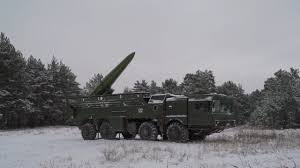
Label: Air Defense